Brentwood College School

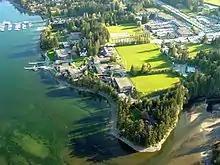
Aerial view of Brentwood College School

Brentwood's 77-acre oceanfront campus has a dozen tennis courts, four rugby fields, eight student residences, two academic buildings, a rowing boathouse, laundry facilities, a cafeteria, a sportsplex, and a health centre.